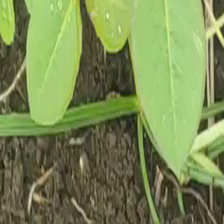
Weed species: Moti_dudhi(Euphorbia_geneculata_L)